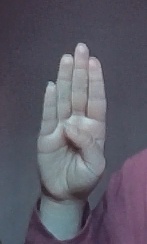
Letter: kaaf